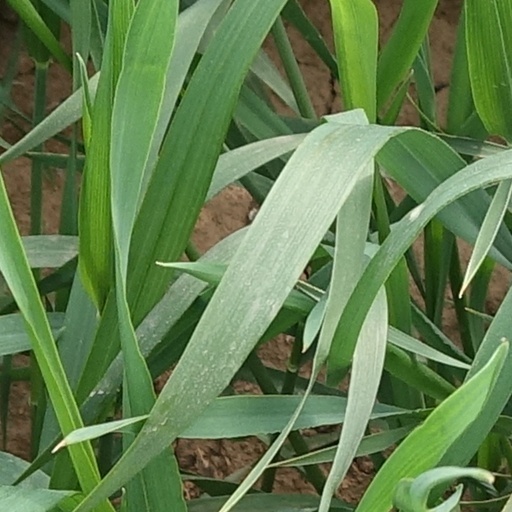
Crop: wheat